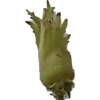
Label: peanut_shell_1x